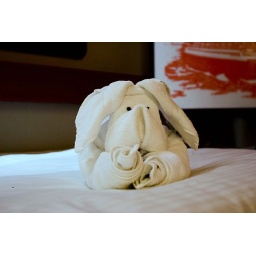
towel art. every day a new animal would show up in the cabin.